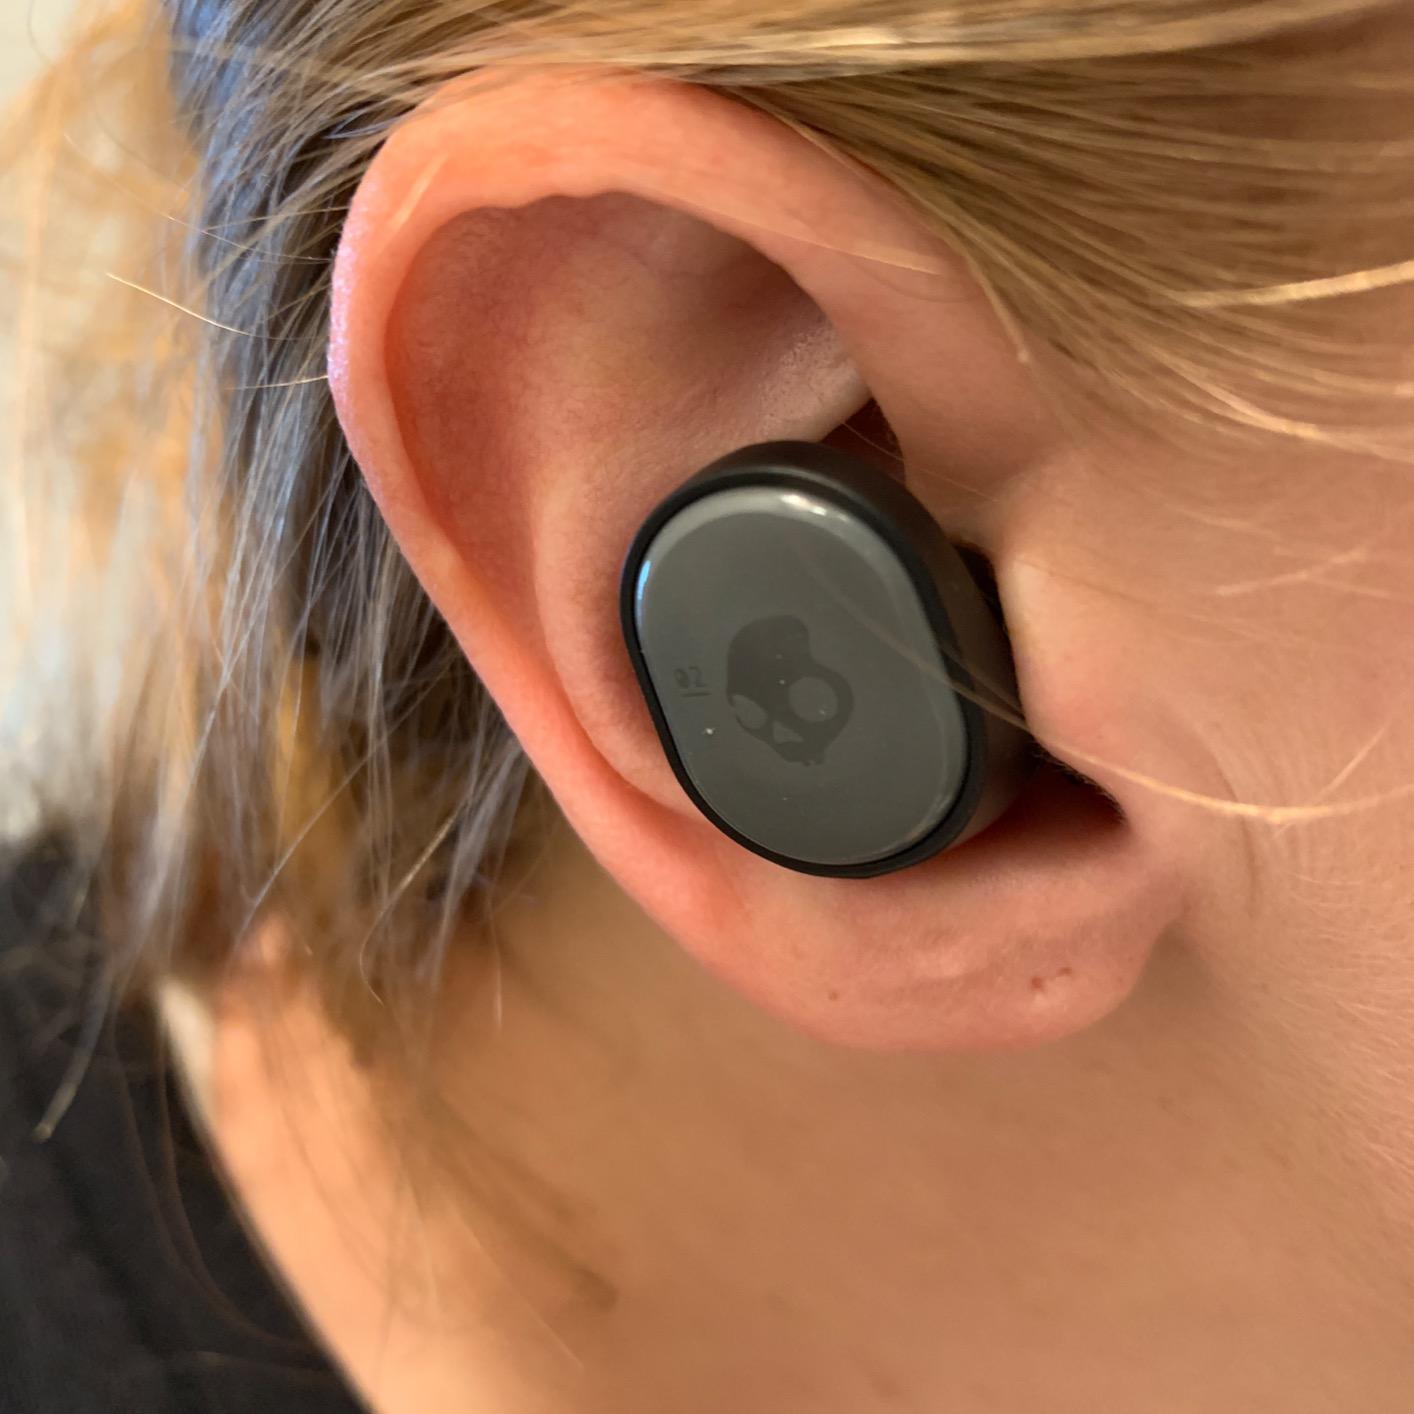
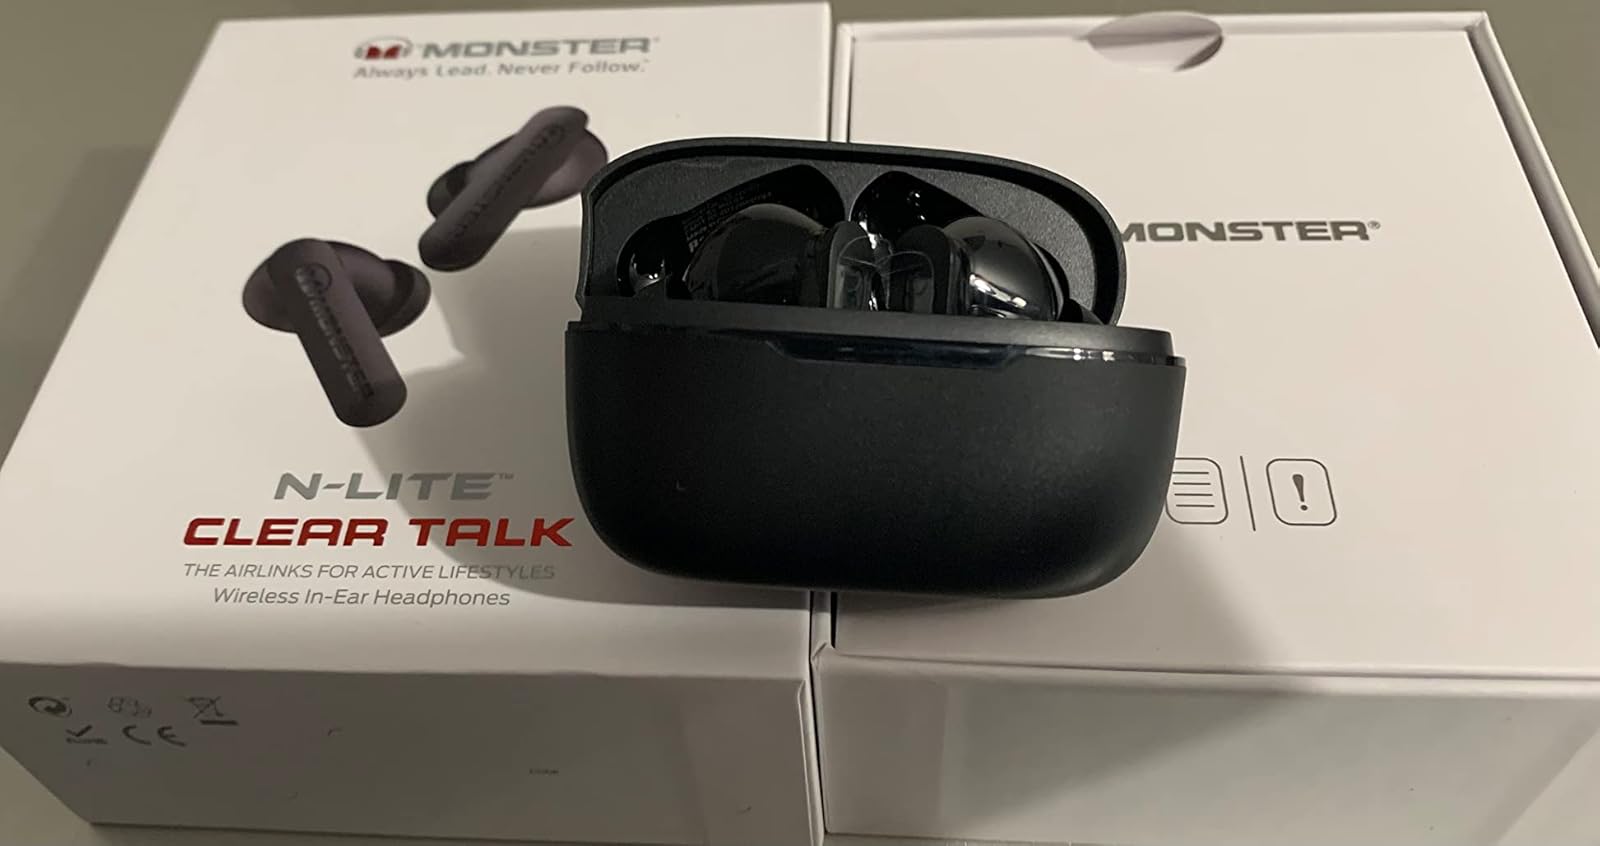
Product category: earbuds
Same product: no